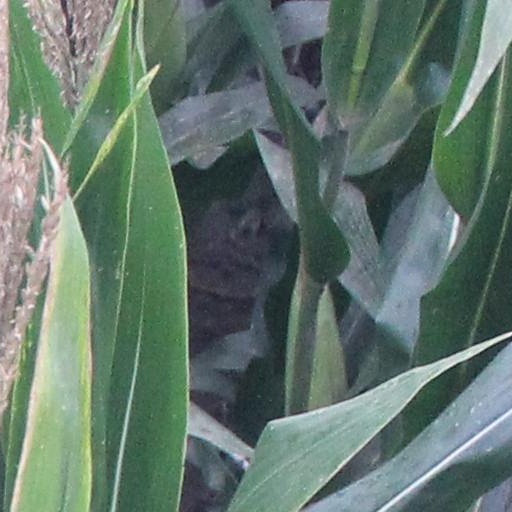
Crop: maize; corn